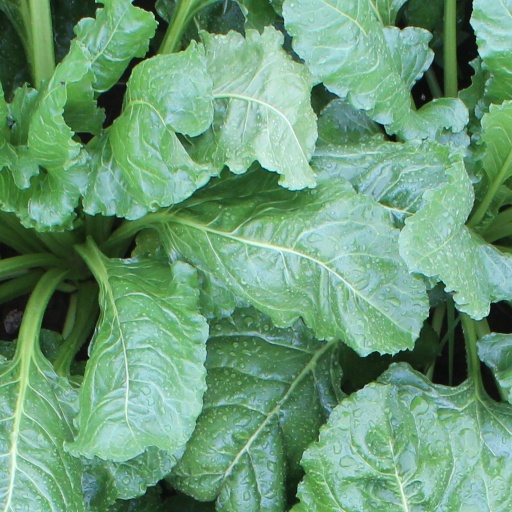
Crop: sugar beet